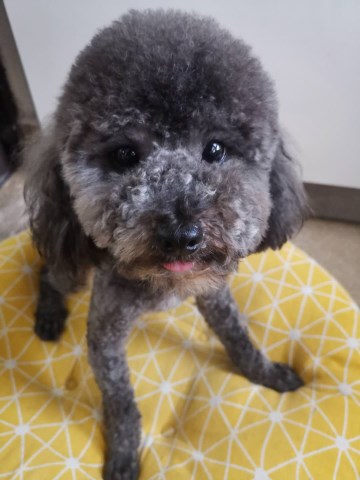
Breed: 7449-n000128-teddy